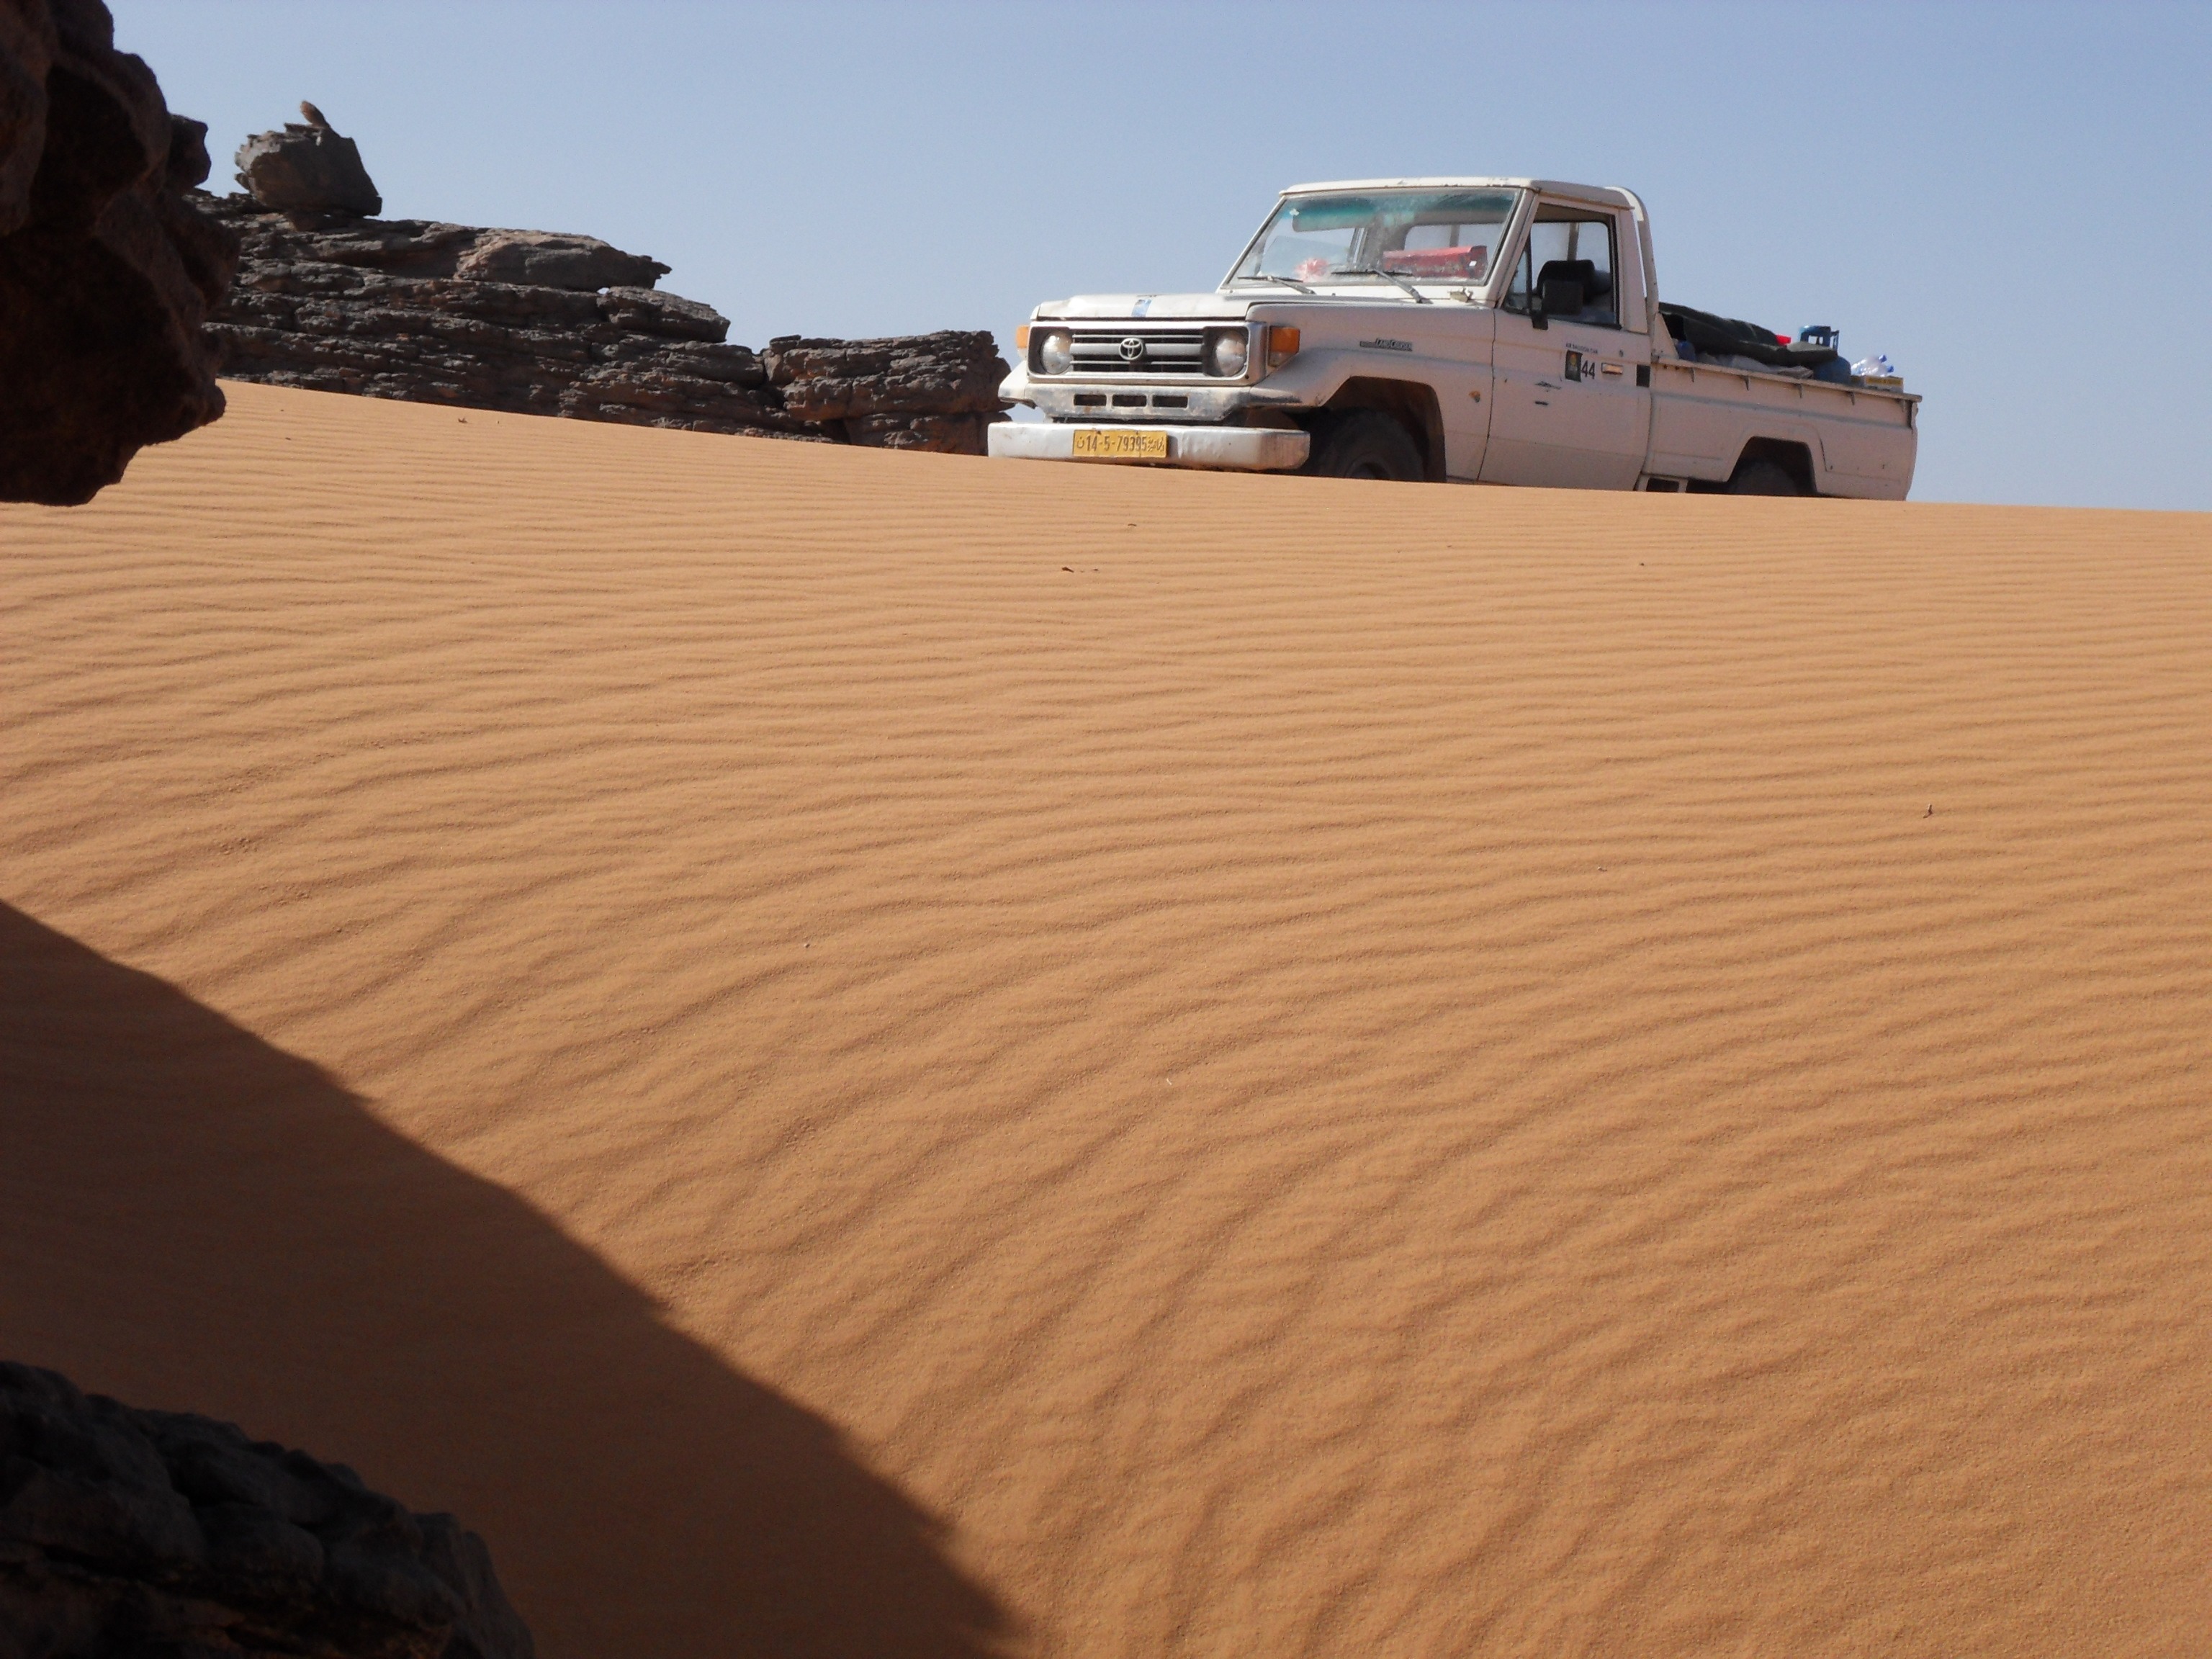
landscape, nature, sand, desert, dune, adventure, jeep, drive, soil, dunes, expedition, habitat, safari, ecosystem, sahara, wadi, landform, erg, natural environment, geographical feature, aeolian landform